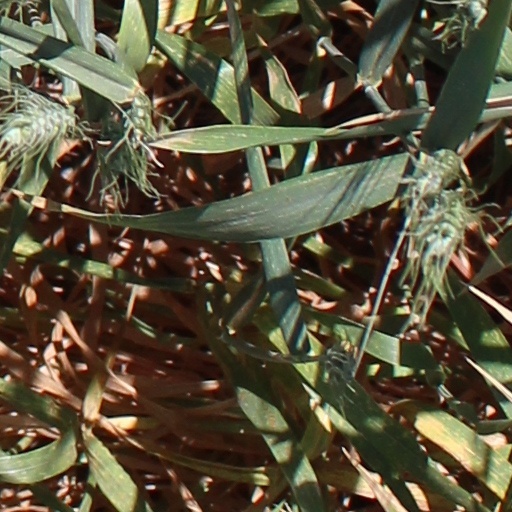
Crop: wheat